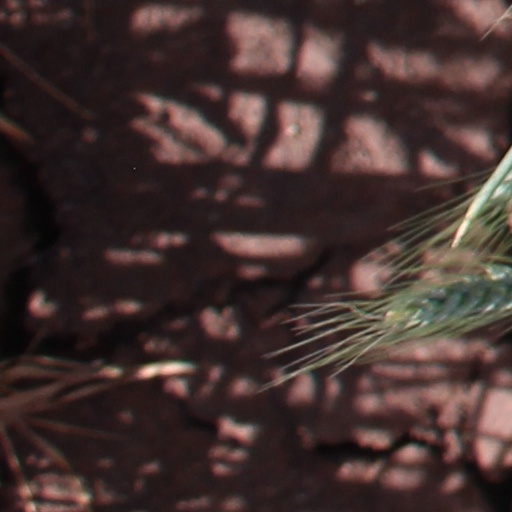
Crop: wheat